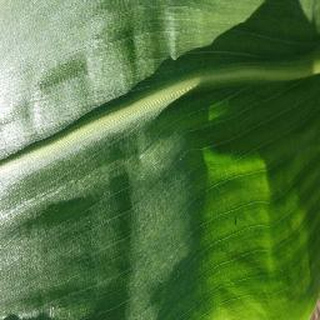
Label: healthy_corn